Curt Simmons

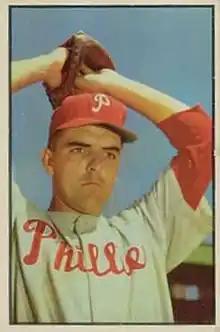
Baseball card of Simmons with the Philadelphia Phillies in 1953

Curtis Thomas Simmons (May 19, 1929 – December 13, 2022) was an American professional baseball left-handed pitcher, who played in Major League Baseball (MLB) from to and to . Along with right-hander Robin Roberts (a member of the Baseball Hall of Fame), Simmons was one of the twin anchors of the starting rotation of the "Whiz Kids", the Philadelphia Phillies' 1950 National League (NL) championship team. A three-time MLB All-Star, he also played for the St. Louis Cardinals, Chicago Cubs, and California Angels.